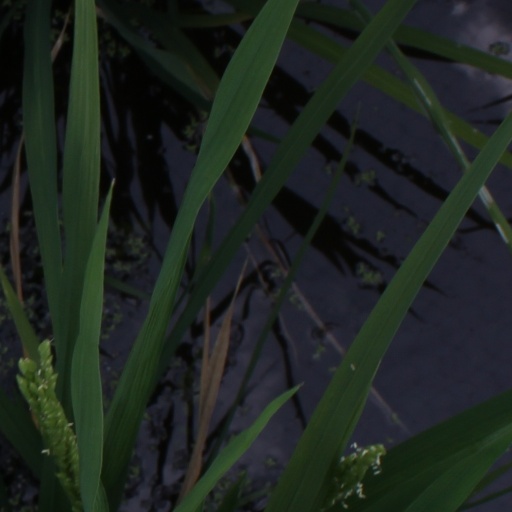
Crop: rice